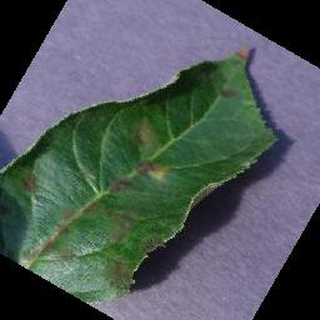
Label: apple_apple_scab